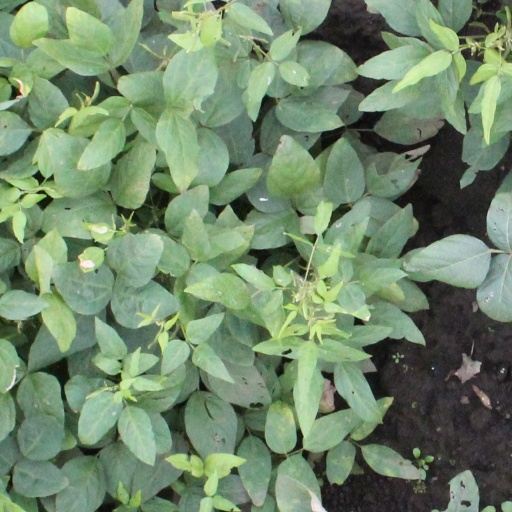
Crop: soybean